The Jades (Irish band)

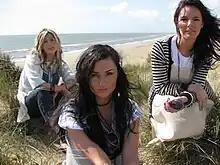

The Jades, formerly known as Jade, are an Irish all-female rock group from Kilmuckridge, County Wexford, Ireland. The Jades' line-up consists of sisters Sheila and Yvonne on lead vocals, guitar, and drums respectively, with friend Elaine on guitar and backing vocals.